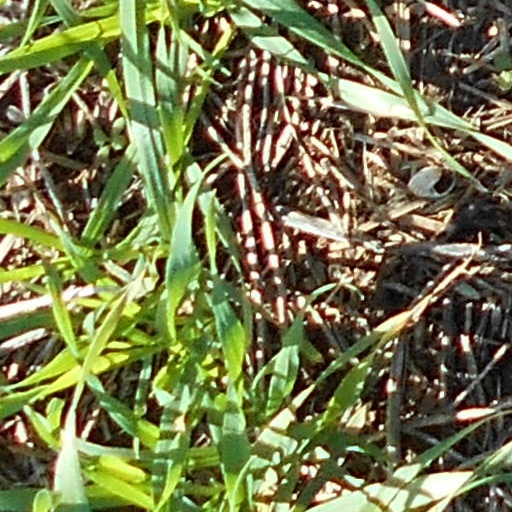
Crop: wheat